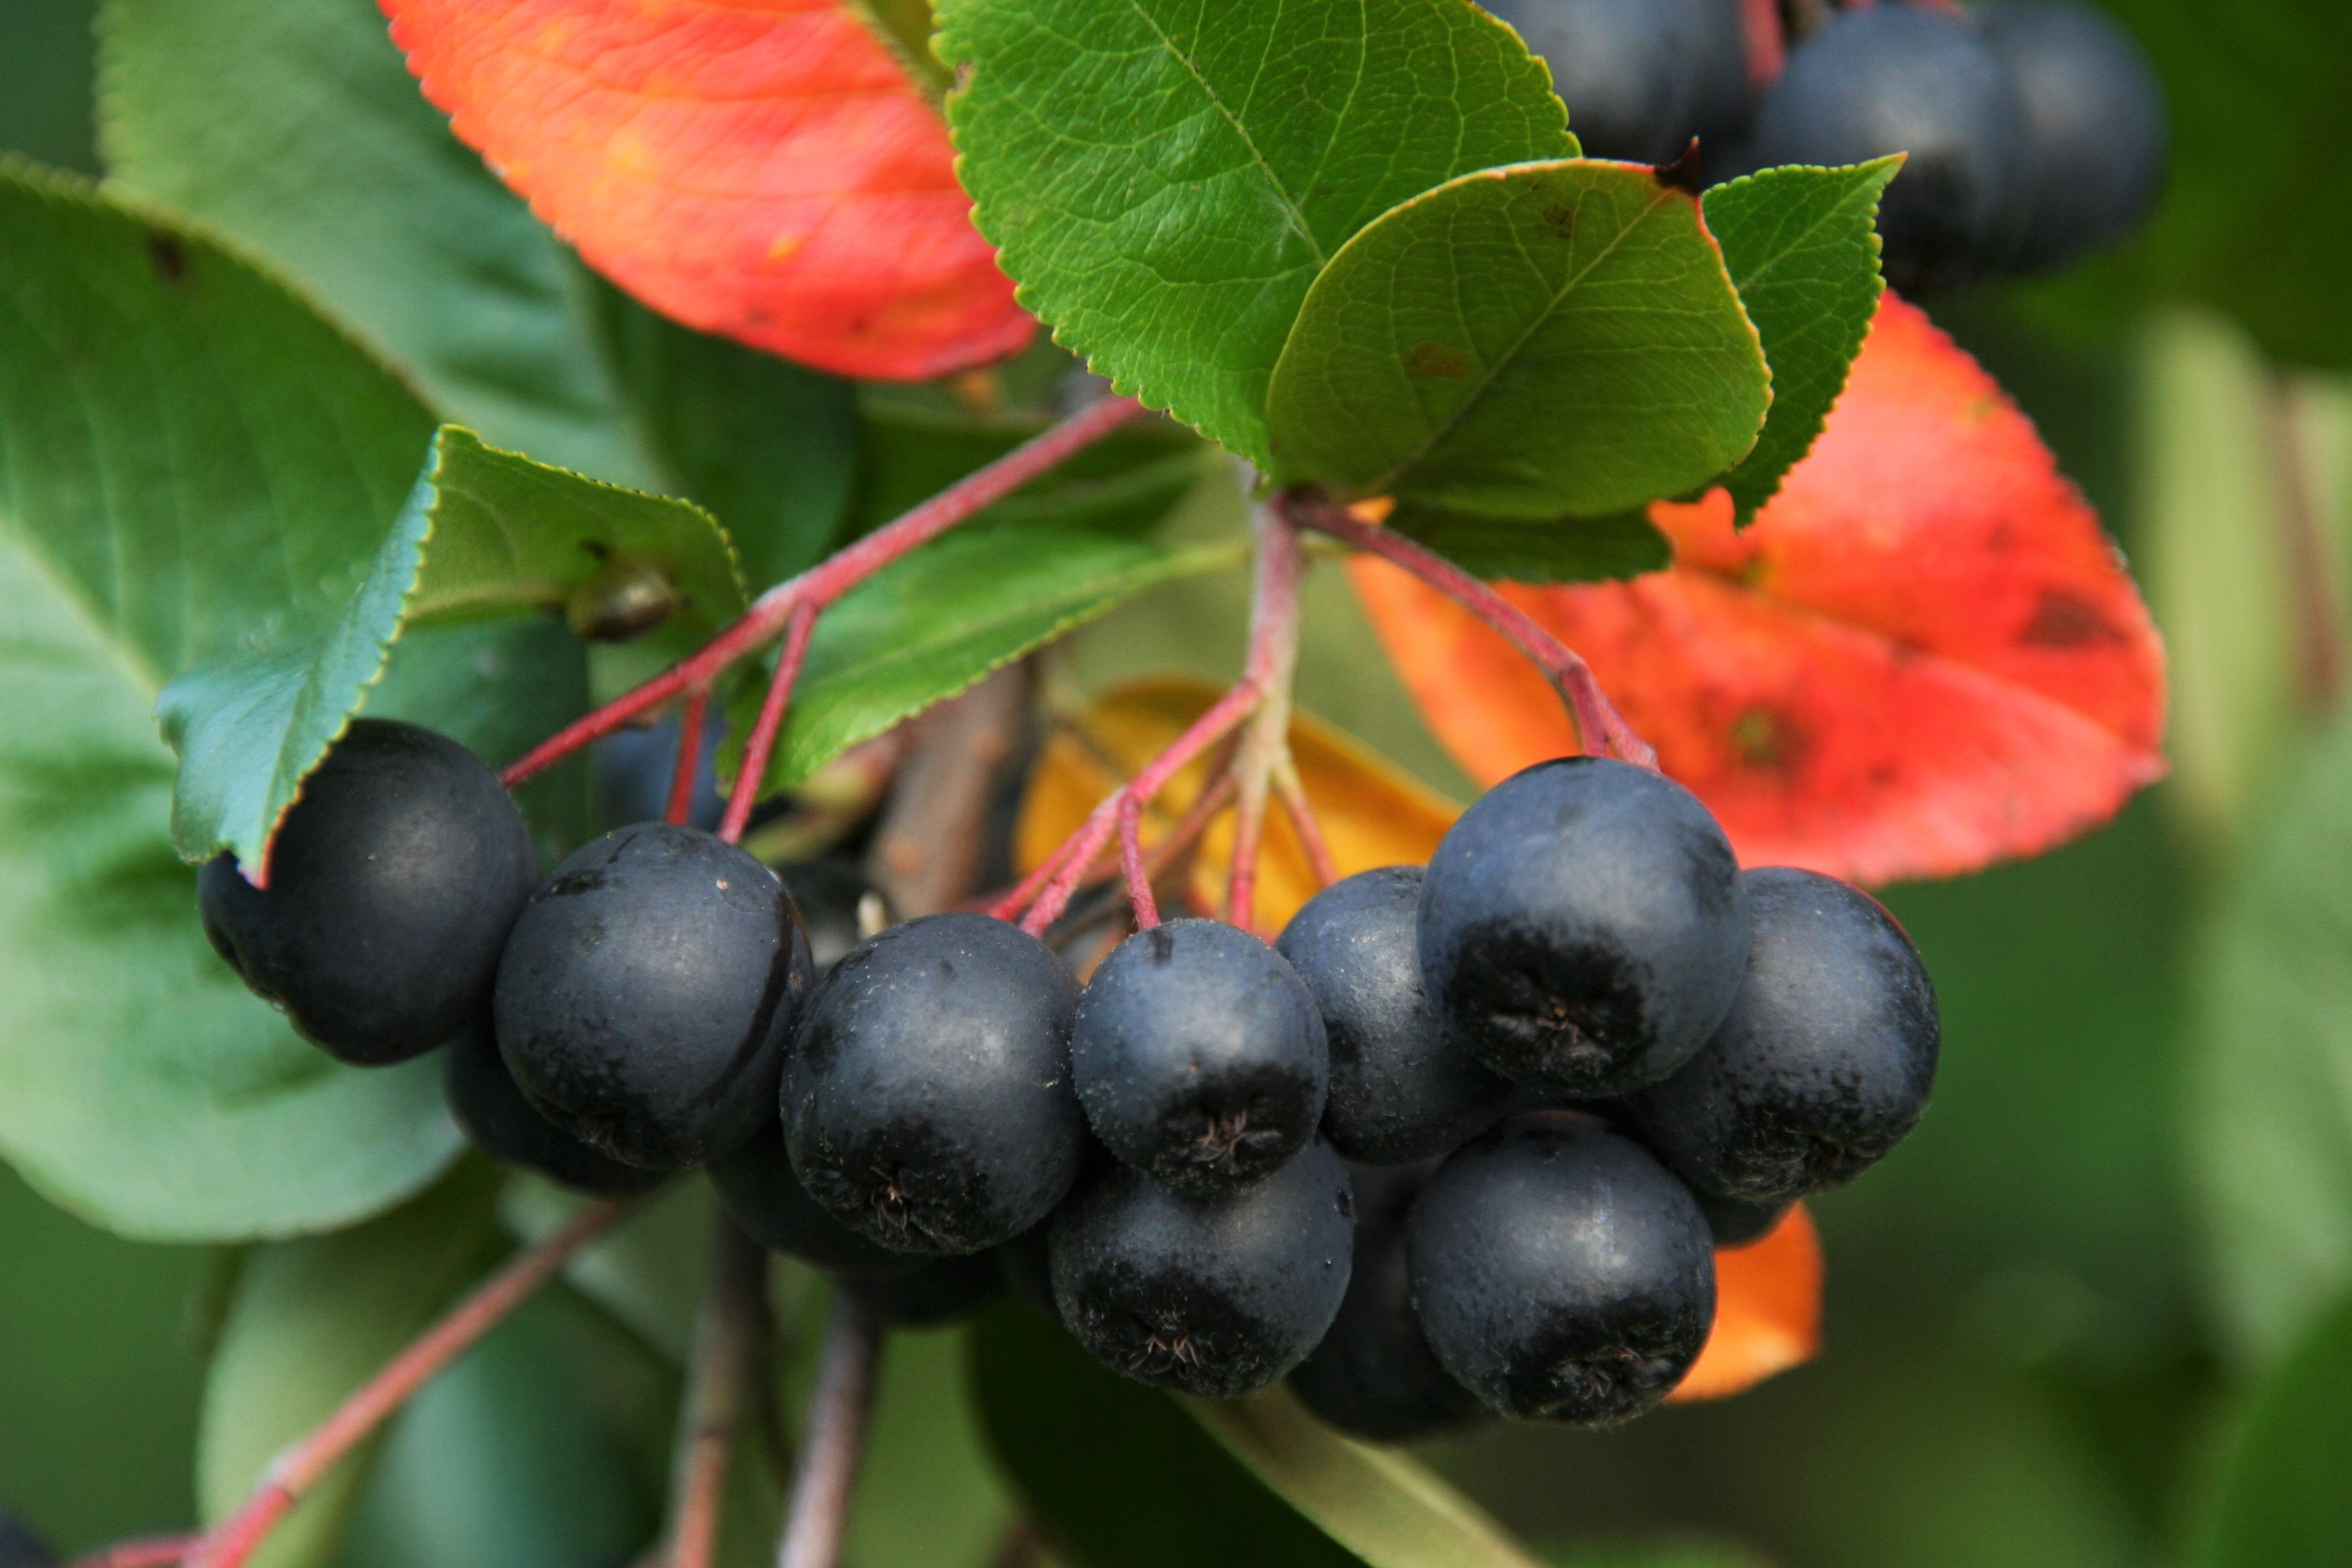
branch, plant, fruit, berry, flower, bush, food, produce, evergreen, closeup, flora, plants, shrub, macro photography, flowering plant, acerola, malpighia, aronia, bilberry, huckleberry, fruit shrub, chokeberry, land plant, schisandra